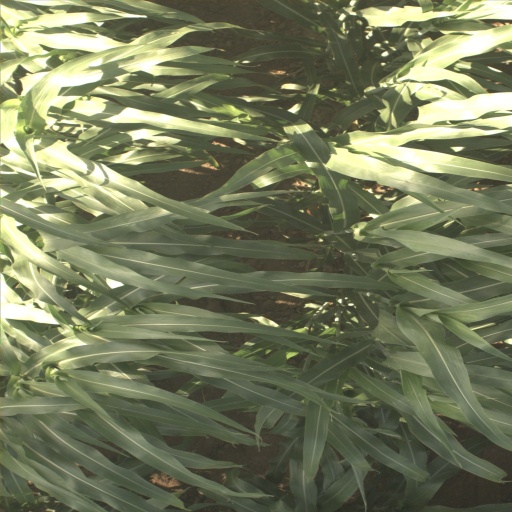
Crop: sorghum